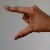
The image shows a hand gesture representing the letter 'Z' in Indian Sign Language.